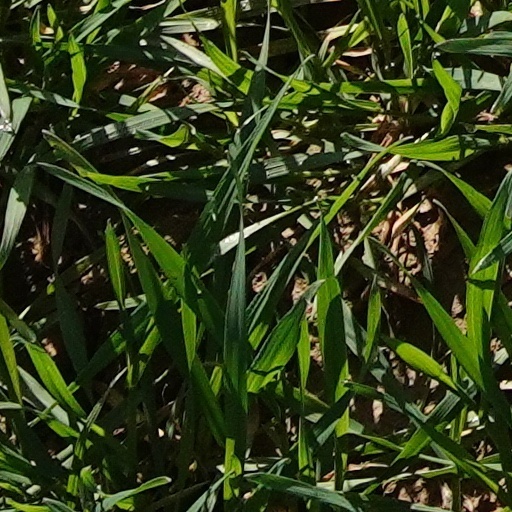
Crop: wheat